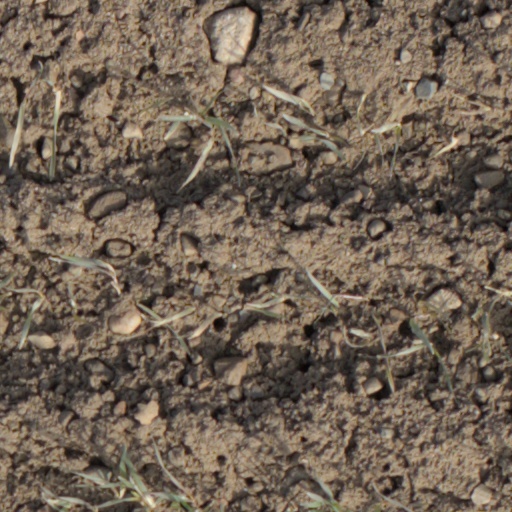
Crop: wheat